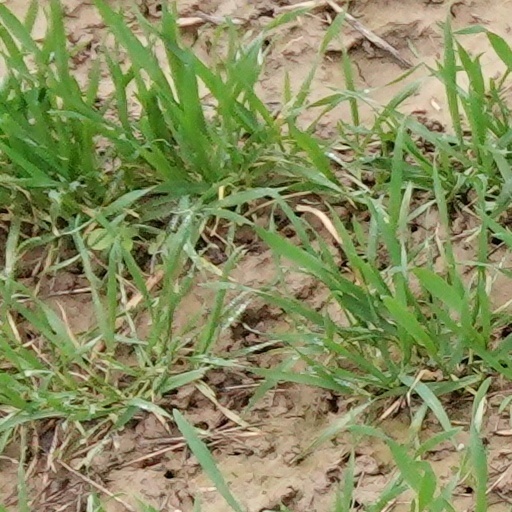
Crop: wheat